Dorota Miśkiewicz

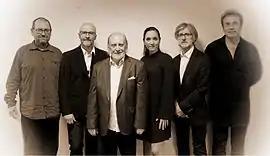
Włodzimierz Nahorny Sextet (2017) (Mariusz Bogdanowicz, Wojciech Staroniewicz, Włodzimierz Nahorny, Dorota Miśkiewicz, Henryk Gembalski, Piotr Biskupski)

With a background in jazz, her work extends into other musical genres, including Latin rhythms. She has released a number of solo and collaborative albums and singles, and her 2008 album "Caminho" won a gold disc. She has twice received nominations for the "Fryderyk" Polish music awards.